Tissue transglutaminase

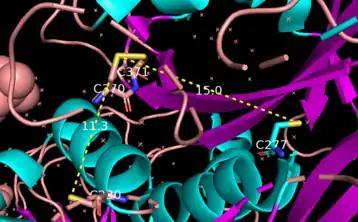
Figure 2: Cystein residues relevant in tTG activity. The disulfide bond between Cys 370 and Cys 371 has formed, therefore the enzyme is in an active conformation. The distance between Cys 370 and Cys 230 is 11.3 Å. Cys 277 is the cystein located within the active site of the enzyme.

Recent studies have suggested that interferon-γ may serve as an activator of extracellular tTG in the small intestine; these studies have a direct implication to the pathogenesis of celiac disease. Activation of tTG has been shown to be accompanied by large conformational changes, switching from a compact (inactive) to an extended (active) conformation. (see Figure 3)